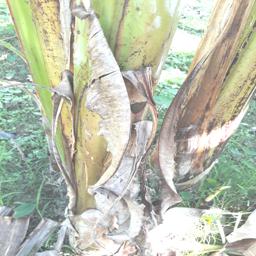
Label: PSEUDOSTEM WEEVIL